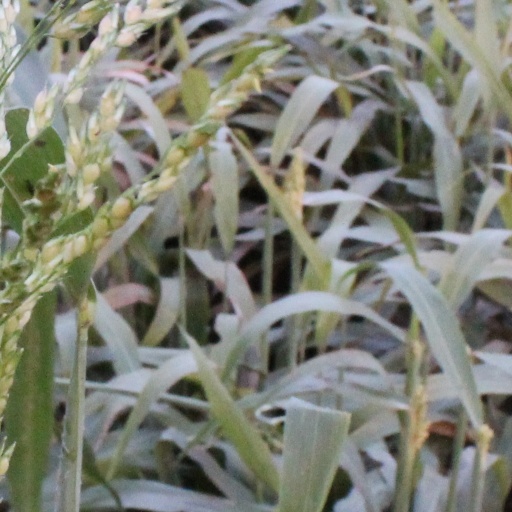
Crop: sorghum